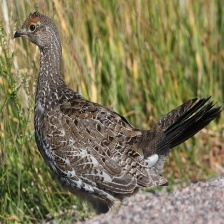
Species: BLUE GROUSE
Scientific name: DENDRAGAPUS OBSCURUS
ImageNet parent category: black_grouse